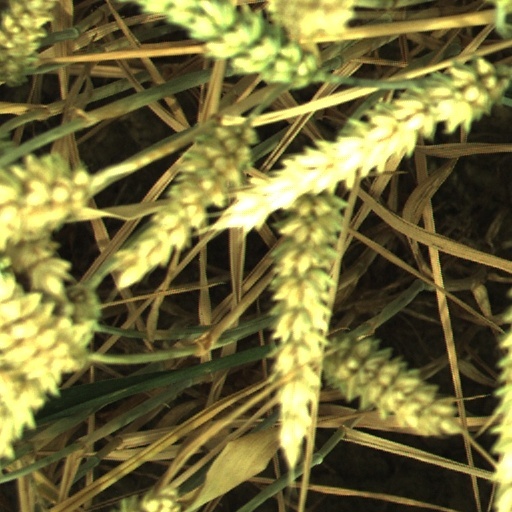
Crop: wheat